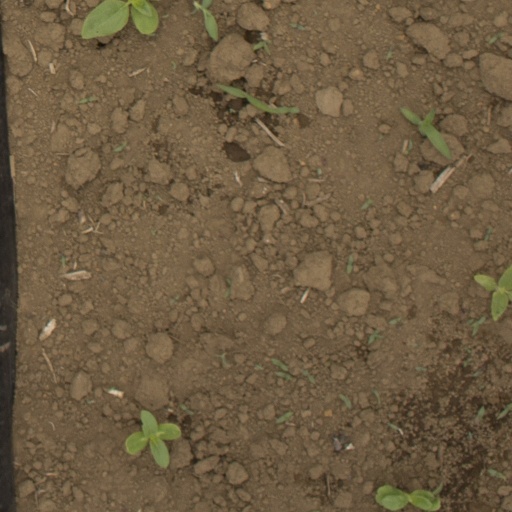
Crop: Jerusalem artichoke